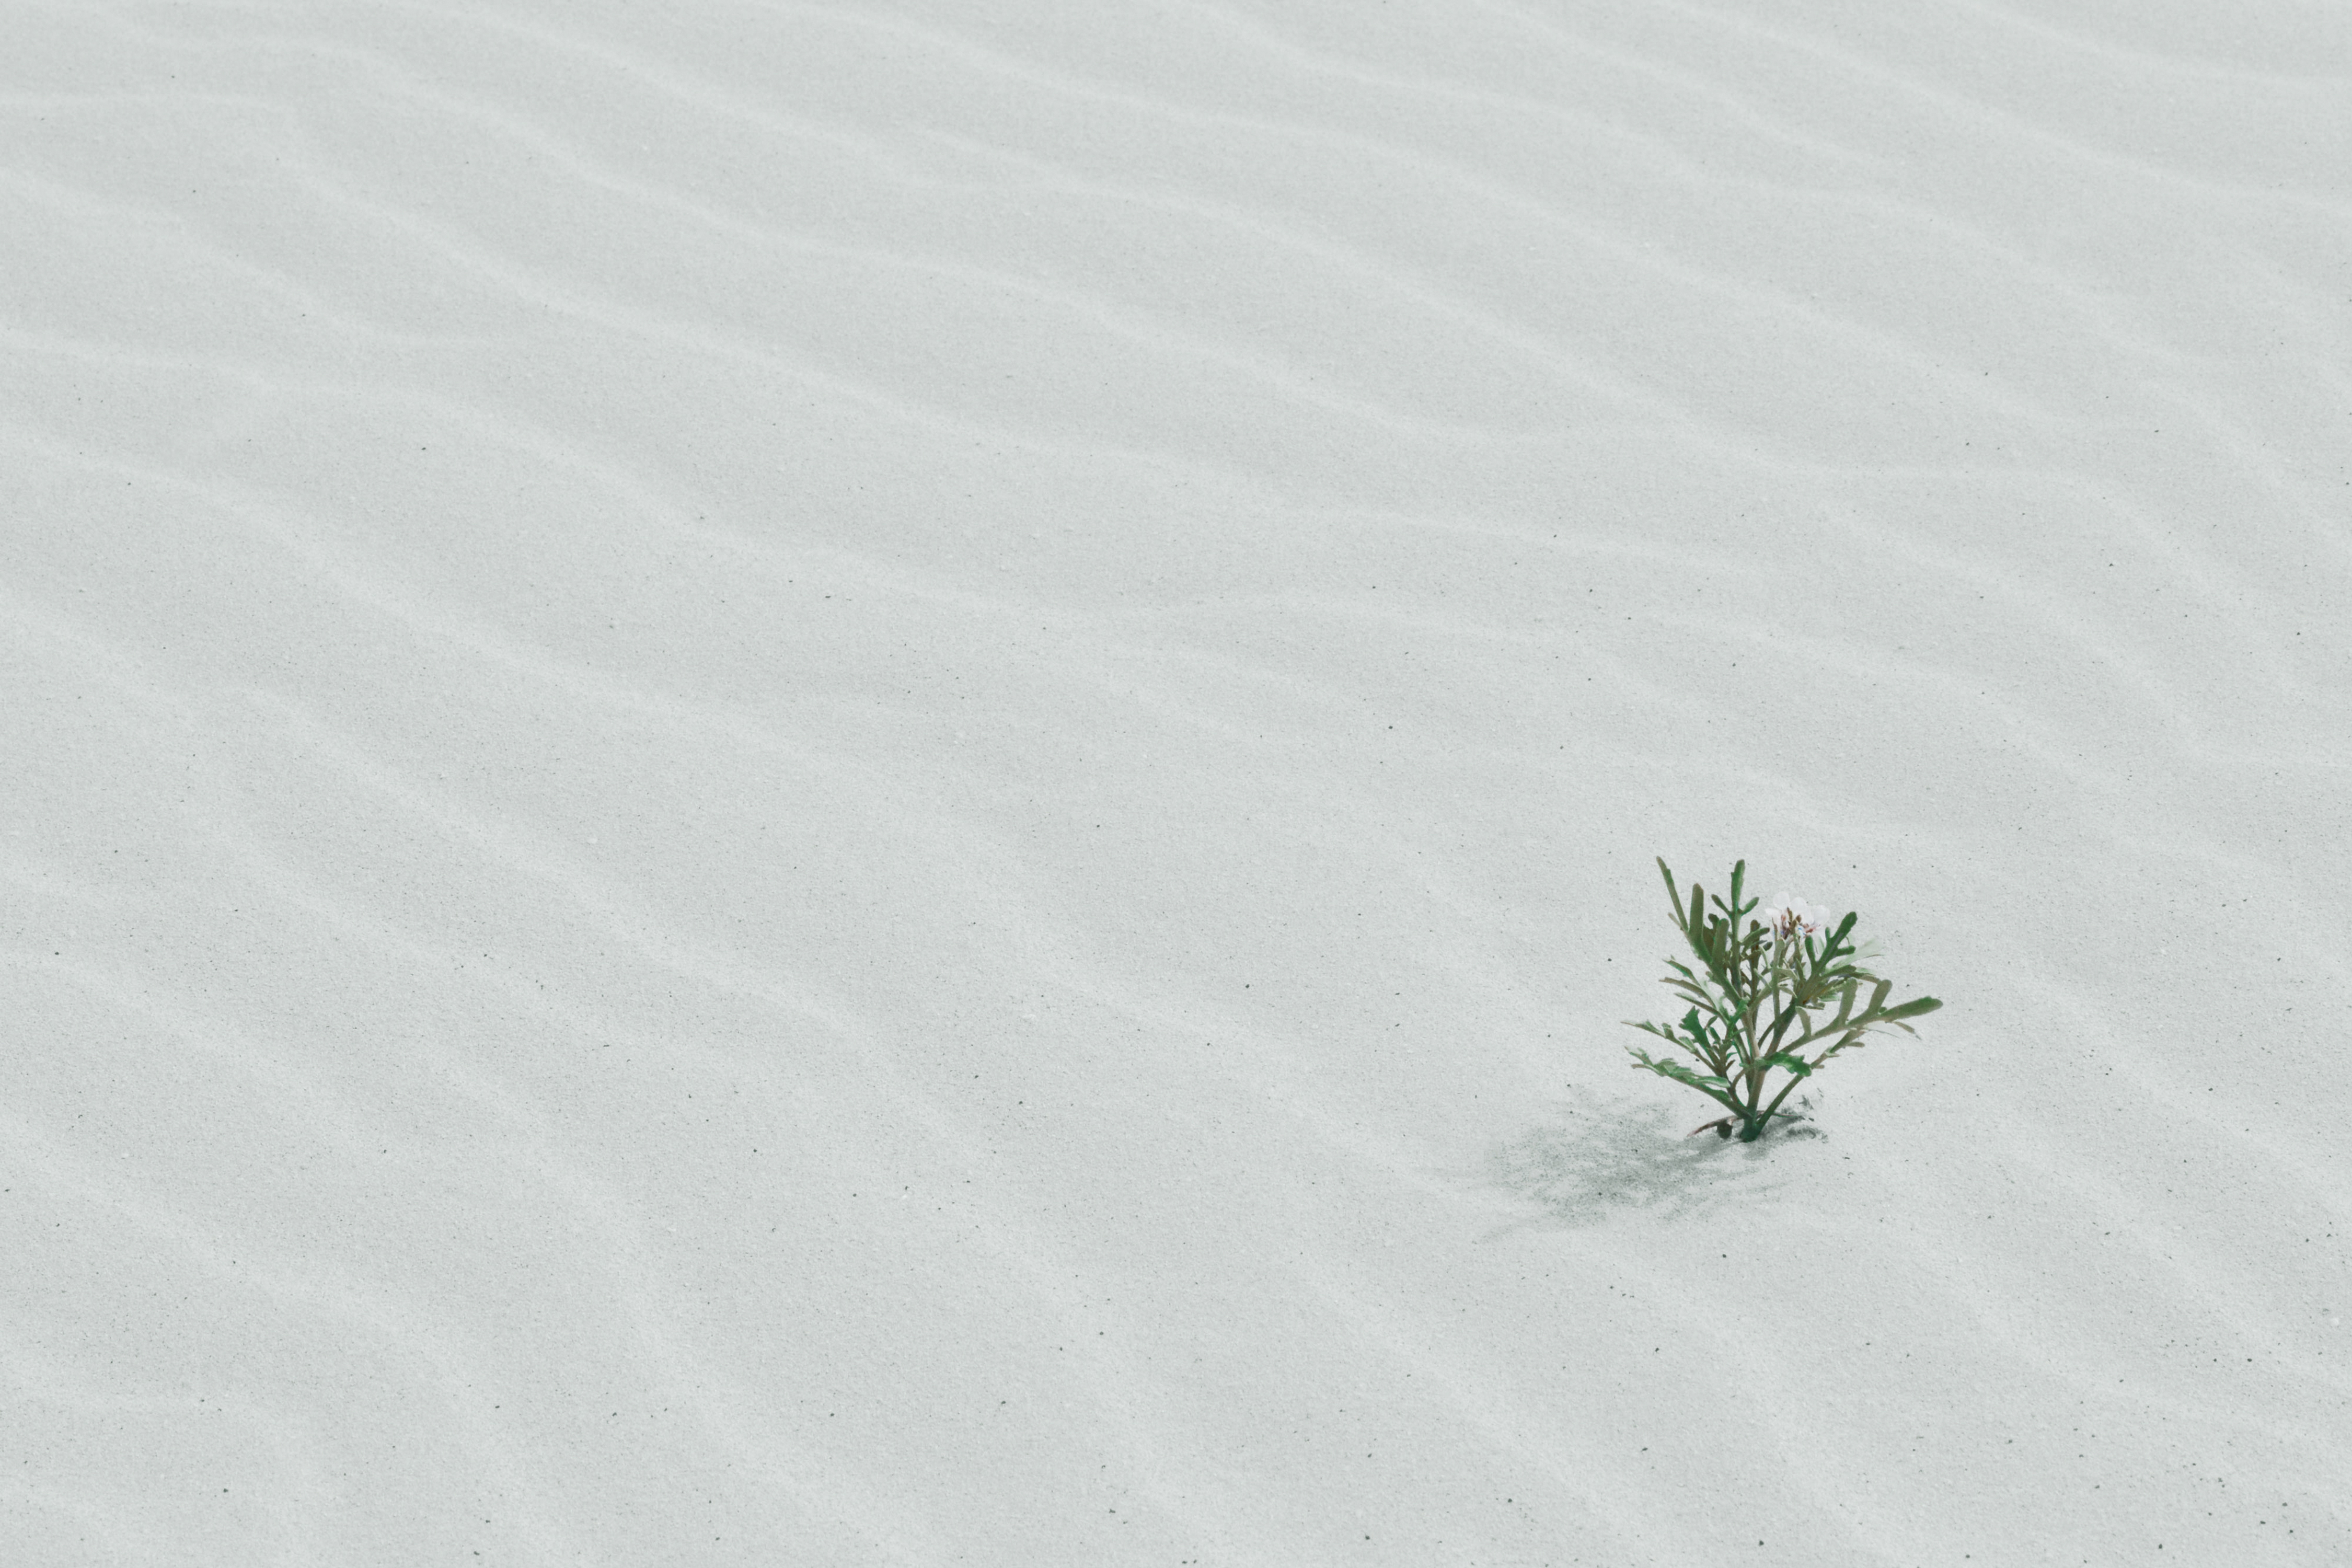
sand, snow, winter, white, weather, blizzard, piste, geological phenomenon, winter storm